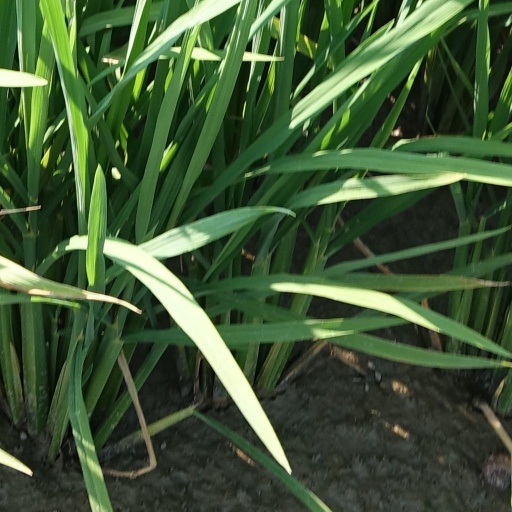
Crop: rice